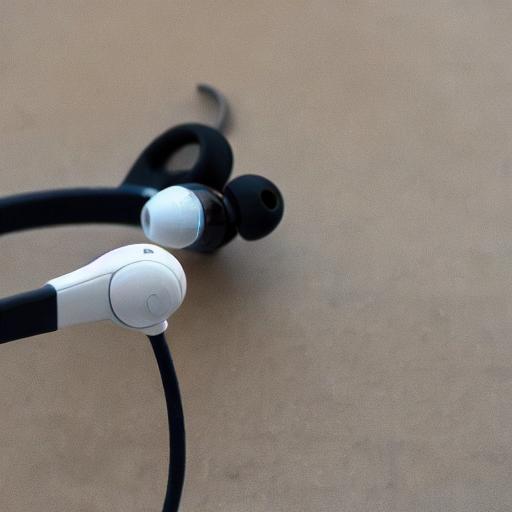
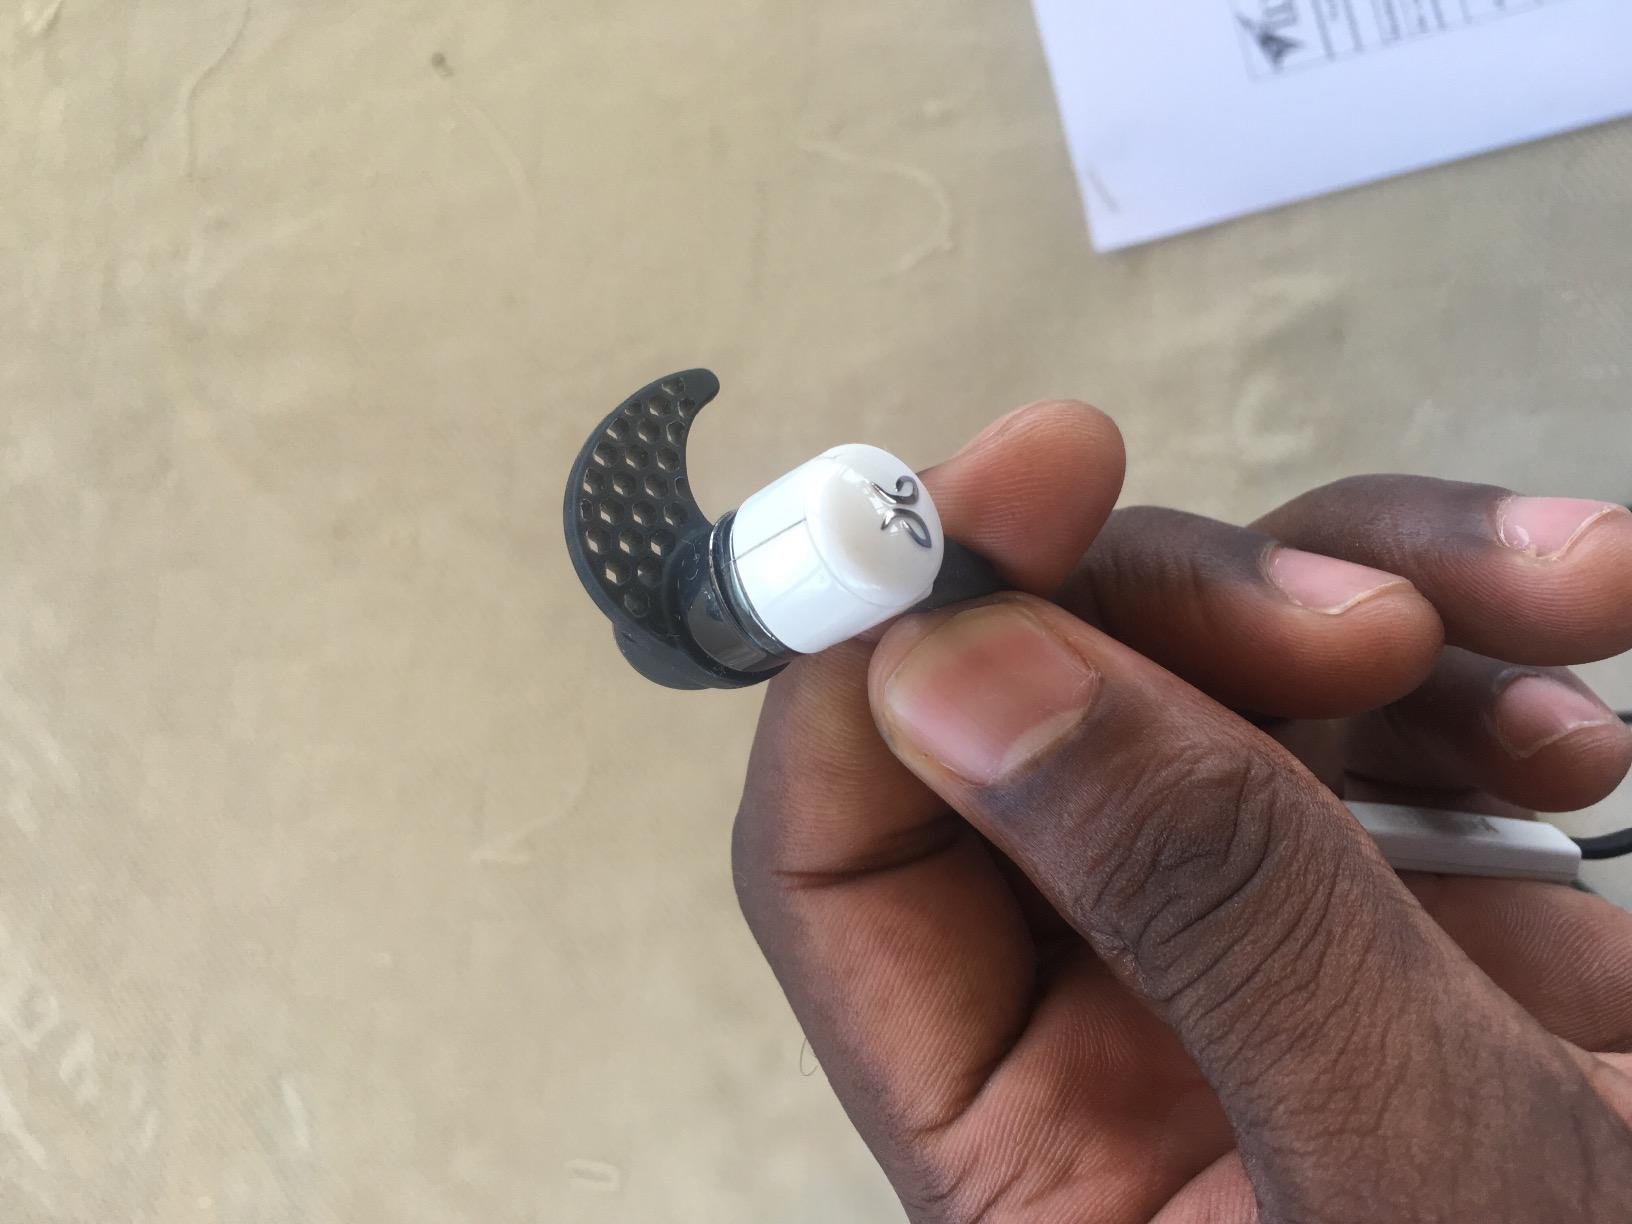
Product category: headphones
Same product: no